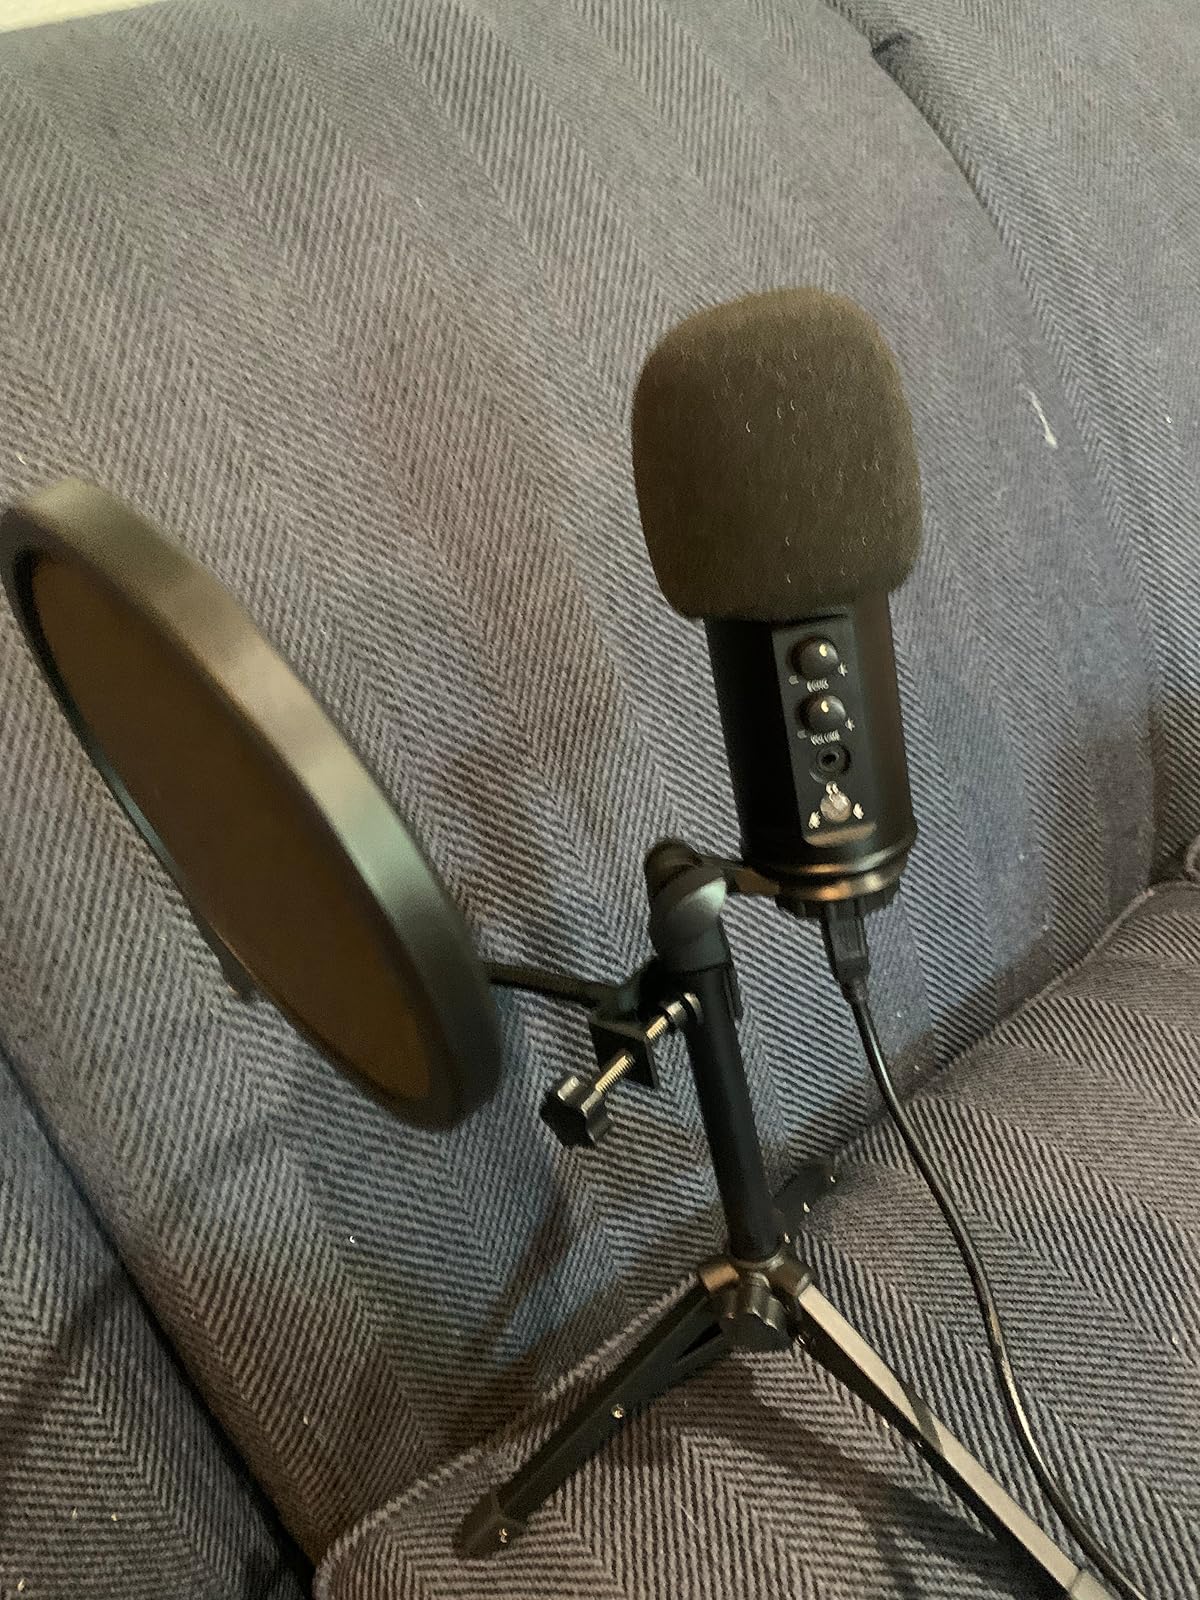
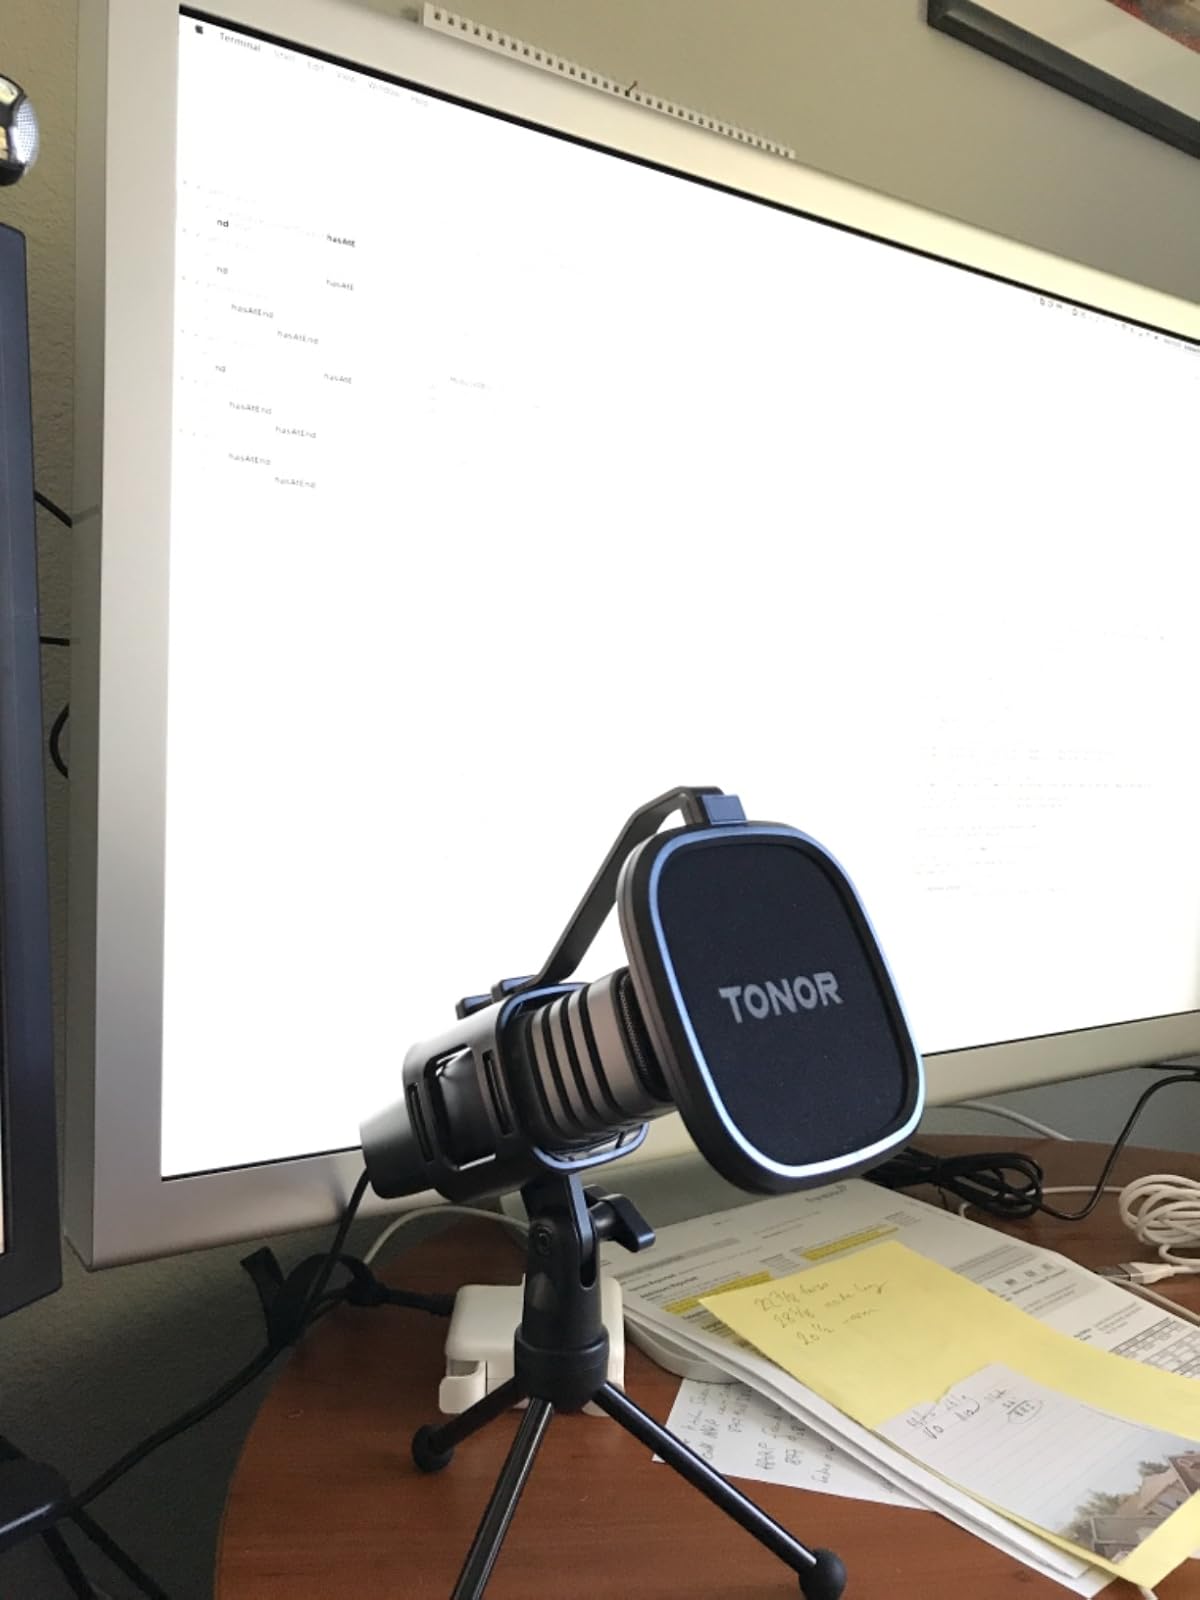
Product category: microphone
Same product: no